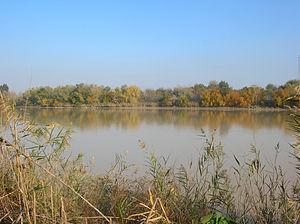
Le Guadalquivir est un fleuve espagnol qui se jette dans l'océan Atlantique à l'ouest du détroit de Gibraltar. Il doit son nom actuel à l'appellation arabe al-wādi al-kabīr, qui signifie la grande vallée. Du temps de la civilisation de Tartessos, il était également appelé Tartessos. À l'époque romaine, il était connu sous le nom de Baetis, ou Betis.